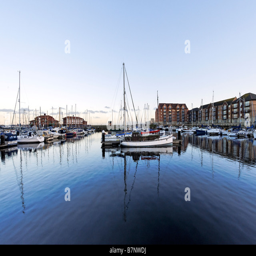
english civil parish on a quiet evening